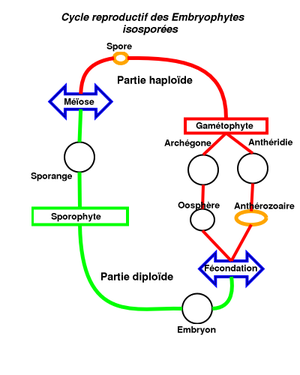
Les Embryophytes, ou super-division des Embryophyta, aussi dénommées Cormophytes ou Archégoniates, rassemblent ce qu'on appelle les plantes terrestres. Elles forment un groupe monophylétique, qui s'est développé parmi les chlorobiontes durant l'ère du Paléozoïque et s'est adapté avec succès à la vie sur la terre ferme, qu'elles ont progressivement colonisée, la sortie des eaux étant d'abord le fait des bryophytes avec leur gamétophyte aérien et durable. Ce terme de plantes terrestres n'interdit pas que certaines d'entre elles se soient par la suite adaptées aux milieux aquatiques ou que leur fécondation reste en milieu aquatique.
Le cycle de vie, est la période pendant laquelle se déroule une succession de phases qui composent la vie complète d'un organisme vivant.
Les Trachéophytes ou Trachéobiontes, appelées aussi plantes vasculaires associent différentes divisions :
Le gamétophyte est, chez les végétaux, la génération du cycle de vie qui produit les gamètes. En d'autres termes, c'est l'individu issu d'une spore et produisant des gamètes.